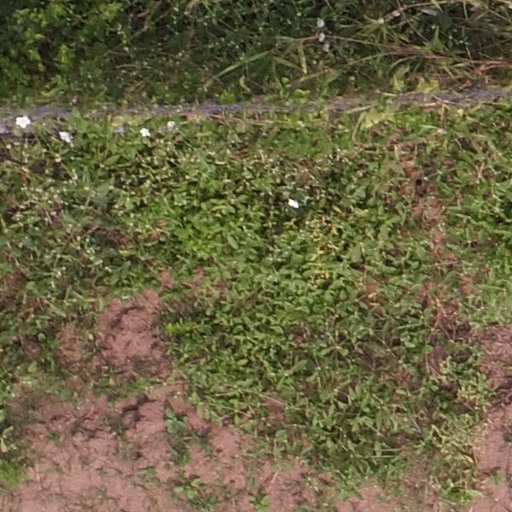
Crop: maize; corn